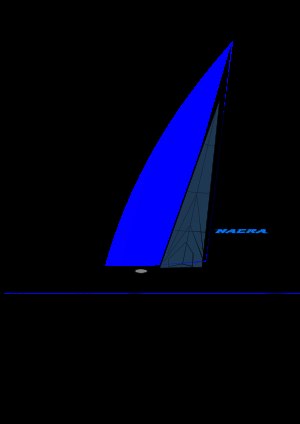
Sejlsport under sommer-OL 2016 – Nacra 17
Line drawing of the Nacra 17
Sejladsen i Nacra 17 under Sommer-OL 2016 fandt sted i perioden 10. august - 16. august 2016.